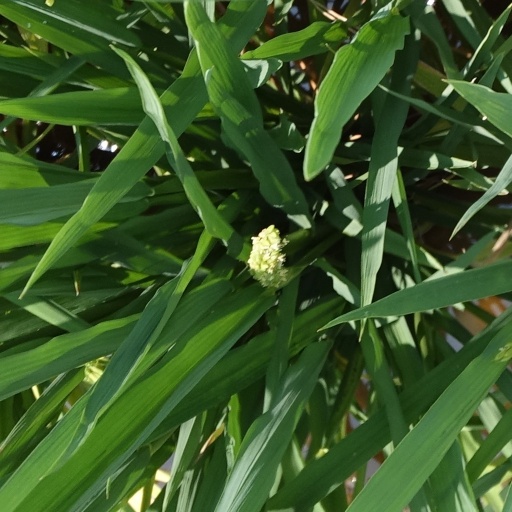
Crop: rice